Salote Mafileʻo Pilolevu Tuita

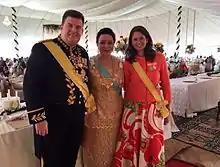
Princess Royal Salote Mafile'o Pilolevu Tuita, with Princess Marie-Therese of Hohenberg and Anthony Bailey at the coronation of King Tupou VI on 4 July 2015 in Nuku'alofa, Tonga.

In June 2013, as Patron of Tupou High School, the Princess Royal organized the 50th anniversary celebrations of the school. In November 2013, she hosted a reception to mark the 15th anniversary of diplomatic relations between Tonga and China; the guests of honour were Li Baodong, former Vice-Minister of Foreign Affairs and Li Xiaolin, former Chairperson of the China Power Investment Corporation.